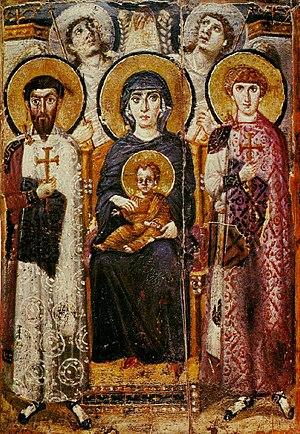
La Mater dolorosa ou mère de douleur est un thème universel auquel une branche du christianisme a donné une valeur de référence en en faisant un point marquant de la dévotion mariale dans une spiritualité de la compassion. L'art religieux, particulièrement dans les pays catholiques et orthodoxes qui font une place éminente à la Vierge, a fait de ce contrepoint dramatique aux thèmes religieux, plus joyeux, de la Nativité et de la Vierge à l'enfant un sujet récurrent pendant plusieurs siècles, particulièrement du XIVᵉ au XVIIᵉ siècle.
Le voile est un vêtement traditionnel ou religieux destiné généralement à masquer tout ou partie du corps et parfois du visage d'une femme.
Le monastère Sainte-Catherine du Sinaï, appelé aussi monastère de la Transfiguration, est un important monastère orthodoxe situé sur les pentes du mont Sainte-Catherine, dans le Sud de la péninsule du Sinaï, en Égypte. Situé à 1 570 m d'altitude, c'est l'un des plus anciens monastères au monde encore en activité. Son terrain constitue l'archevêché orthodoxe du Sinaï, lié canoniquement au Patriarcat de Jérusalem.